Eucalyptus apothalassica

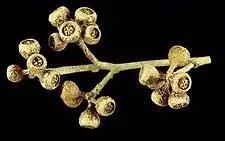
fruit

"Eucalyptus apothalassica" typically grows to a height of around and forms a lignotuber.